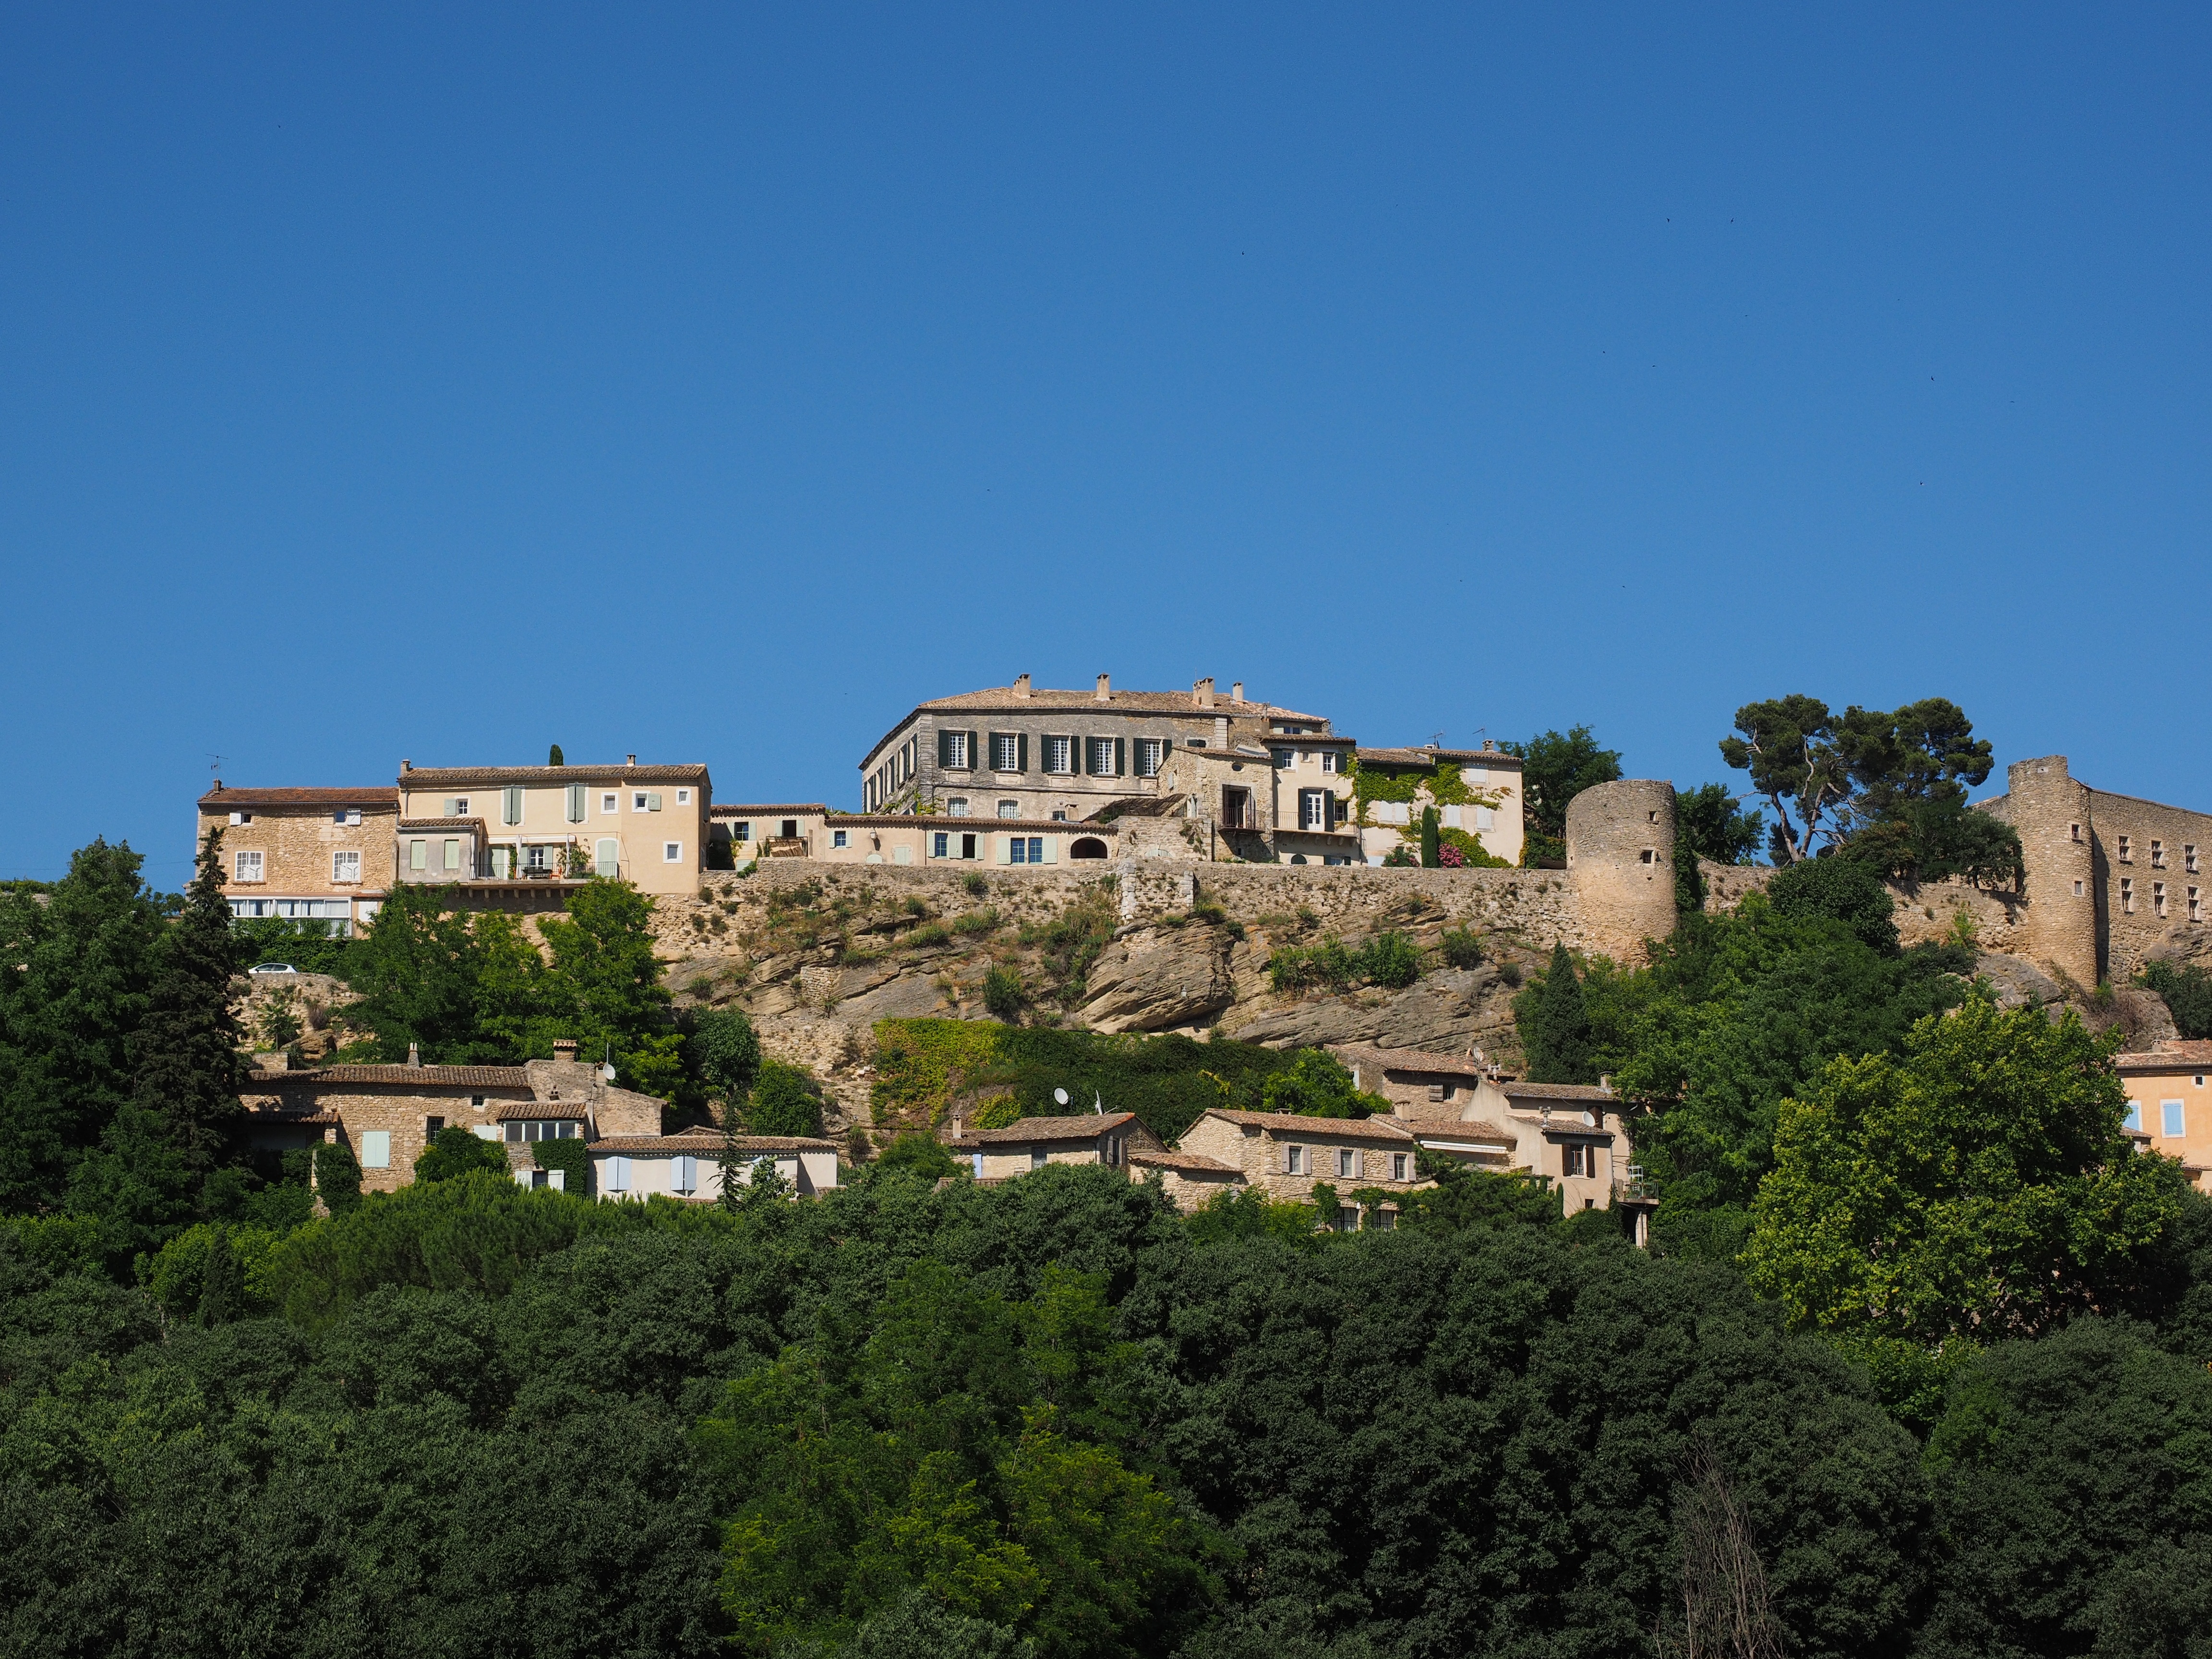
hill, town, view, building, cityscape, vacation, village, france, community, fortification, ruins, homes, provence, estate, menerbes, department of vaucluse, provence alpes c te d azur, built up, french community, ancient history, human settlement